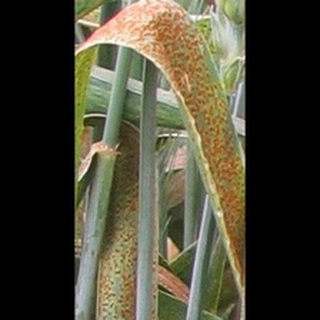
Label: wheat_brown_rust